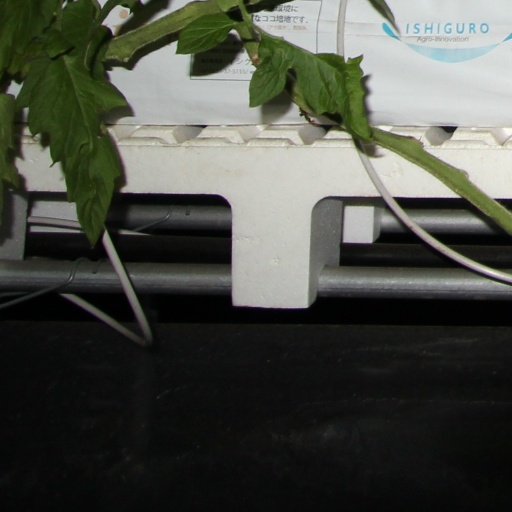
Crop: tomato